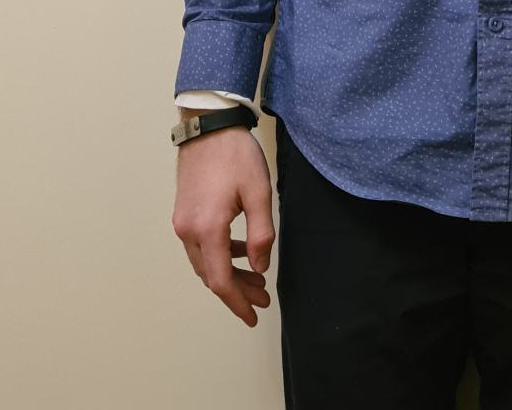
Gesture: no_gesture